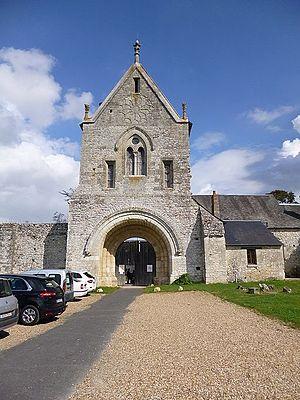
Portail monumental. Accès principal du domaine.
Cet article recense une partie des monuments historiques d'Indre-et-Loire, en France.
Cet article recense les monuments historiques français classés en 1939.